Holmestrand Municipality

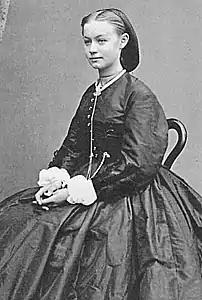
Agathe Backer Grøndahl, 1870

Holmestrand Municipality is located in the northernmost part of Vestfold county. Øvre Eiker Municipality (in Buskerud county) lies to the northwest, Drammen Municipality (also in Buskerud county) lies to the north and east, Horten Municipality and Tønsberg Municipality lie to the south, and Kongsberg Municipality (in Buskerud county) and Larvik Municipality lie to the west. The Ytre Oslofjord and Drammensfjorden are both located on the east side of the municipality. The islands of Langøya and Bjerkøya are located in the ocean on the east side of the municipality as well. The large lake Eikeren is partially located in northwestern Holmestrand. There are several mountains located in northwestern Holmestrand, including Buaren, Grøntjernkollen, Lauvkollen, Skibergfjellet, and Vestfjellet (the highest point in all of Vestfold county).